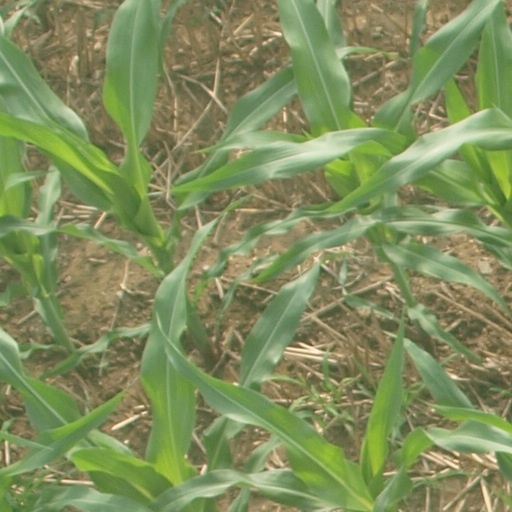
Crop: maize; corn